Ihor Kolomoyskyi

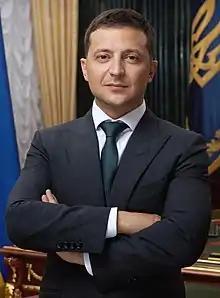
Official portrait of Volodymyr Zelenskyy, 2019

As of 2019, Kolomoyskyi owned 70% of the 1+1 Media Group whose TV channel 1+1 aired "Servant of the People", a comedy series in which Volodymyr Zelenskyy plays a school teacher who, defying all expectations (including his own), becomes president of Ukraine on an anti-corruption platform. In March 2018, members of Zelenskyy's production company Kvartal 95 registered a new political party called "Servant of the People." Twelve months later, they succeeded in getting their candidate past Yulia Tymoshenko in the first round of the presidential election, and on 21 April 2019 defeating President Poroshenko in the second round with 73 per cent of the vote.